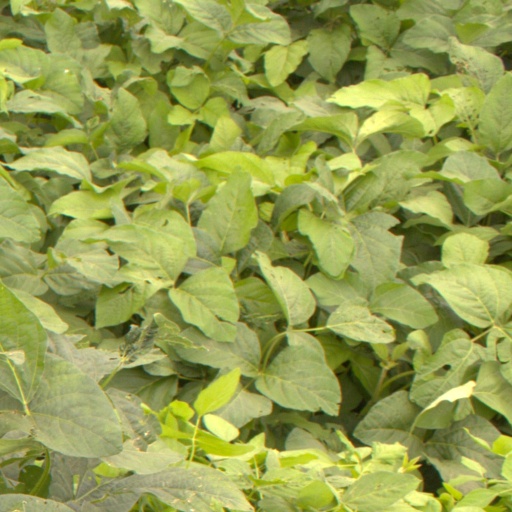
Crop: soybean